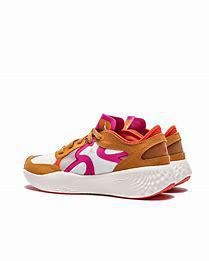
Brand: Jordan
Model: Delta 3